House at 45 Claremont Avenue

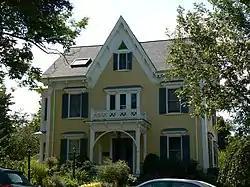
Photo taken in 2008

The house at 45 Claremont Avenue in Arlington, Massachusetts is a rare local example of transitional Italianate and Gothic Revival styling. Built c. 1885–90, the house has steeply pitched gables and almost Stick style porch decoration that are typical Gothic work, while the house's massing and the bracketed eaves are Italianate. One of its early owners was Theodore B. Merrick, an instructor at the Massachusetts Institute of Technology.